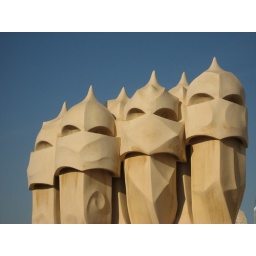
La Pedrera - chimney's on the roof of building by Antoni Gaudi